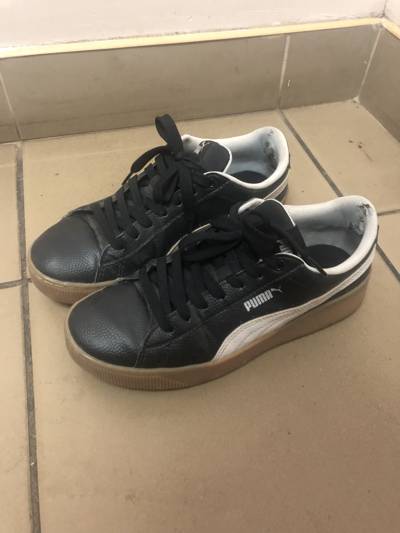
Waste category: shoes